Fairchild Camera and Instrument

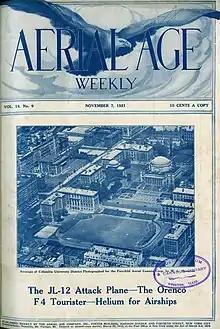
"Aerial Age" Nov. 7 1921, magazine cover with aerial photo of Columbia University shot by W. L. Hamilton for Fairchild Aerial Camera Corp.

Fairchild Camera and Instrument was incorporated in Delaware in 1927 as the Fairchild Aviation Corporation (also see Fairchild Aircraft), which comprised seven aircraft businesses that were the outgrowth of Fairchild Aerial Camera Corporation, which had been incorporated in 1920. The merger made Fairchild Aviation the second-largest manufacturer of commercial airplanes and the fourth-largest aviation organization in the United States.